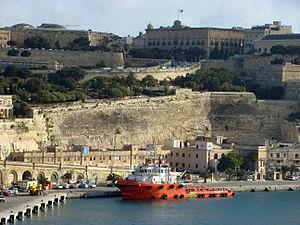
L’Auberge de Castille, de Léon et du Portugal est l'une des sept auberges originellement construites à La Valette, sur l'île de Malte pour les chevaliers de l'ordre de Saint-Jean de Jérusalem. L'Auberge abritait à l'origine la langue de Castille, de León et de Portugal.